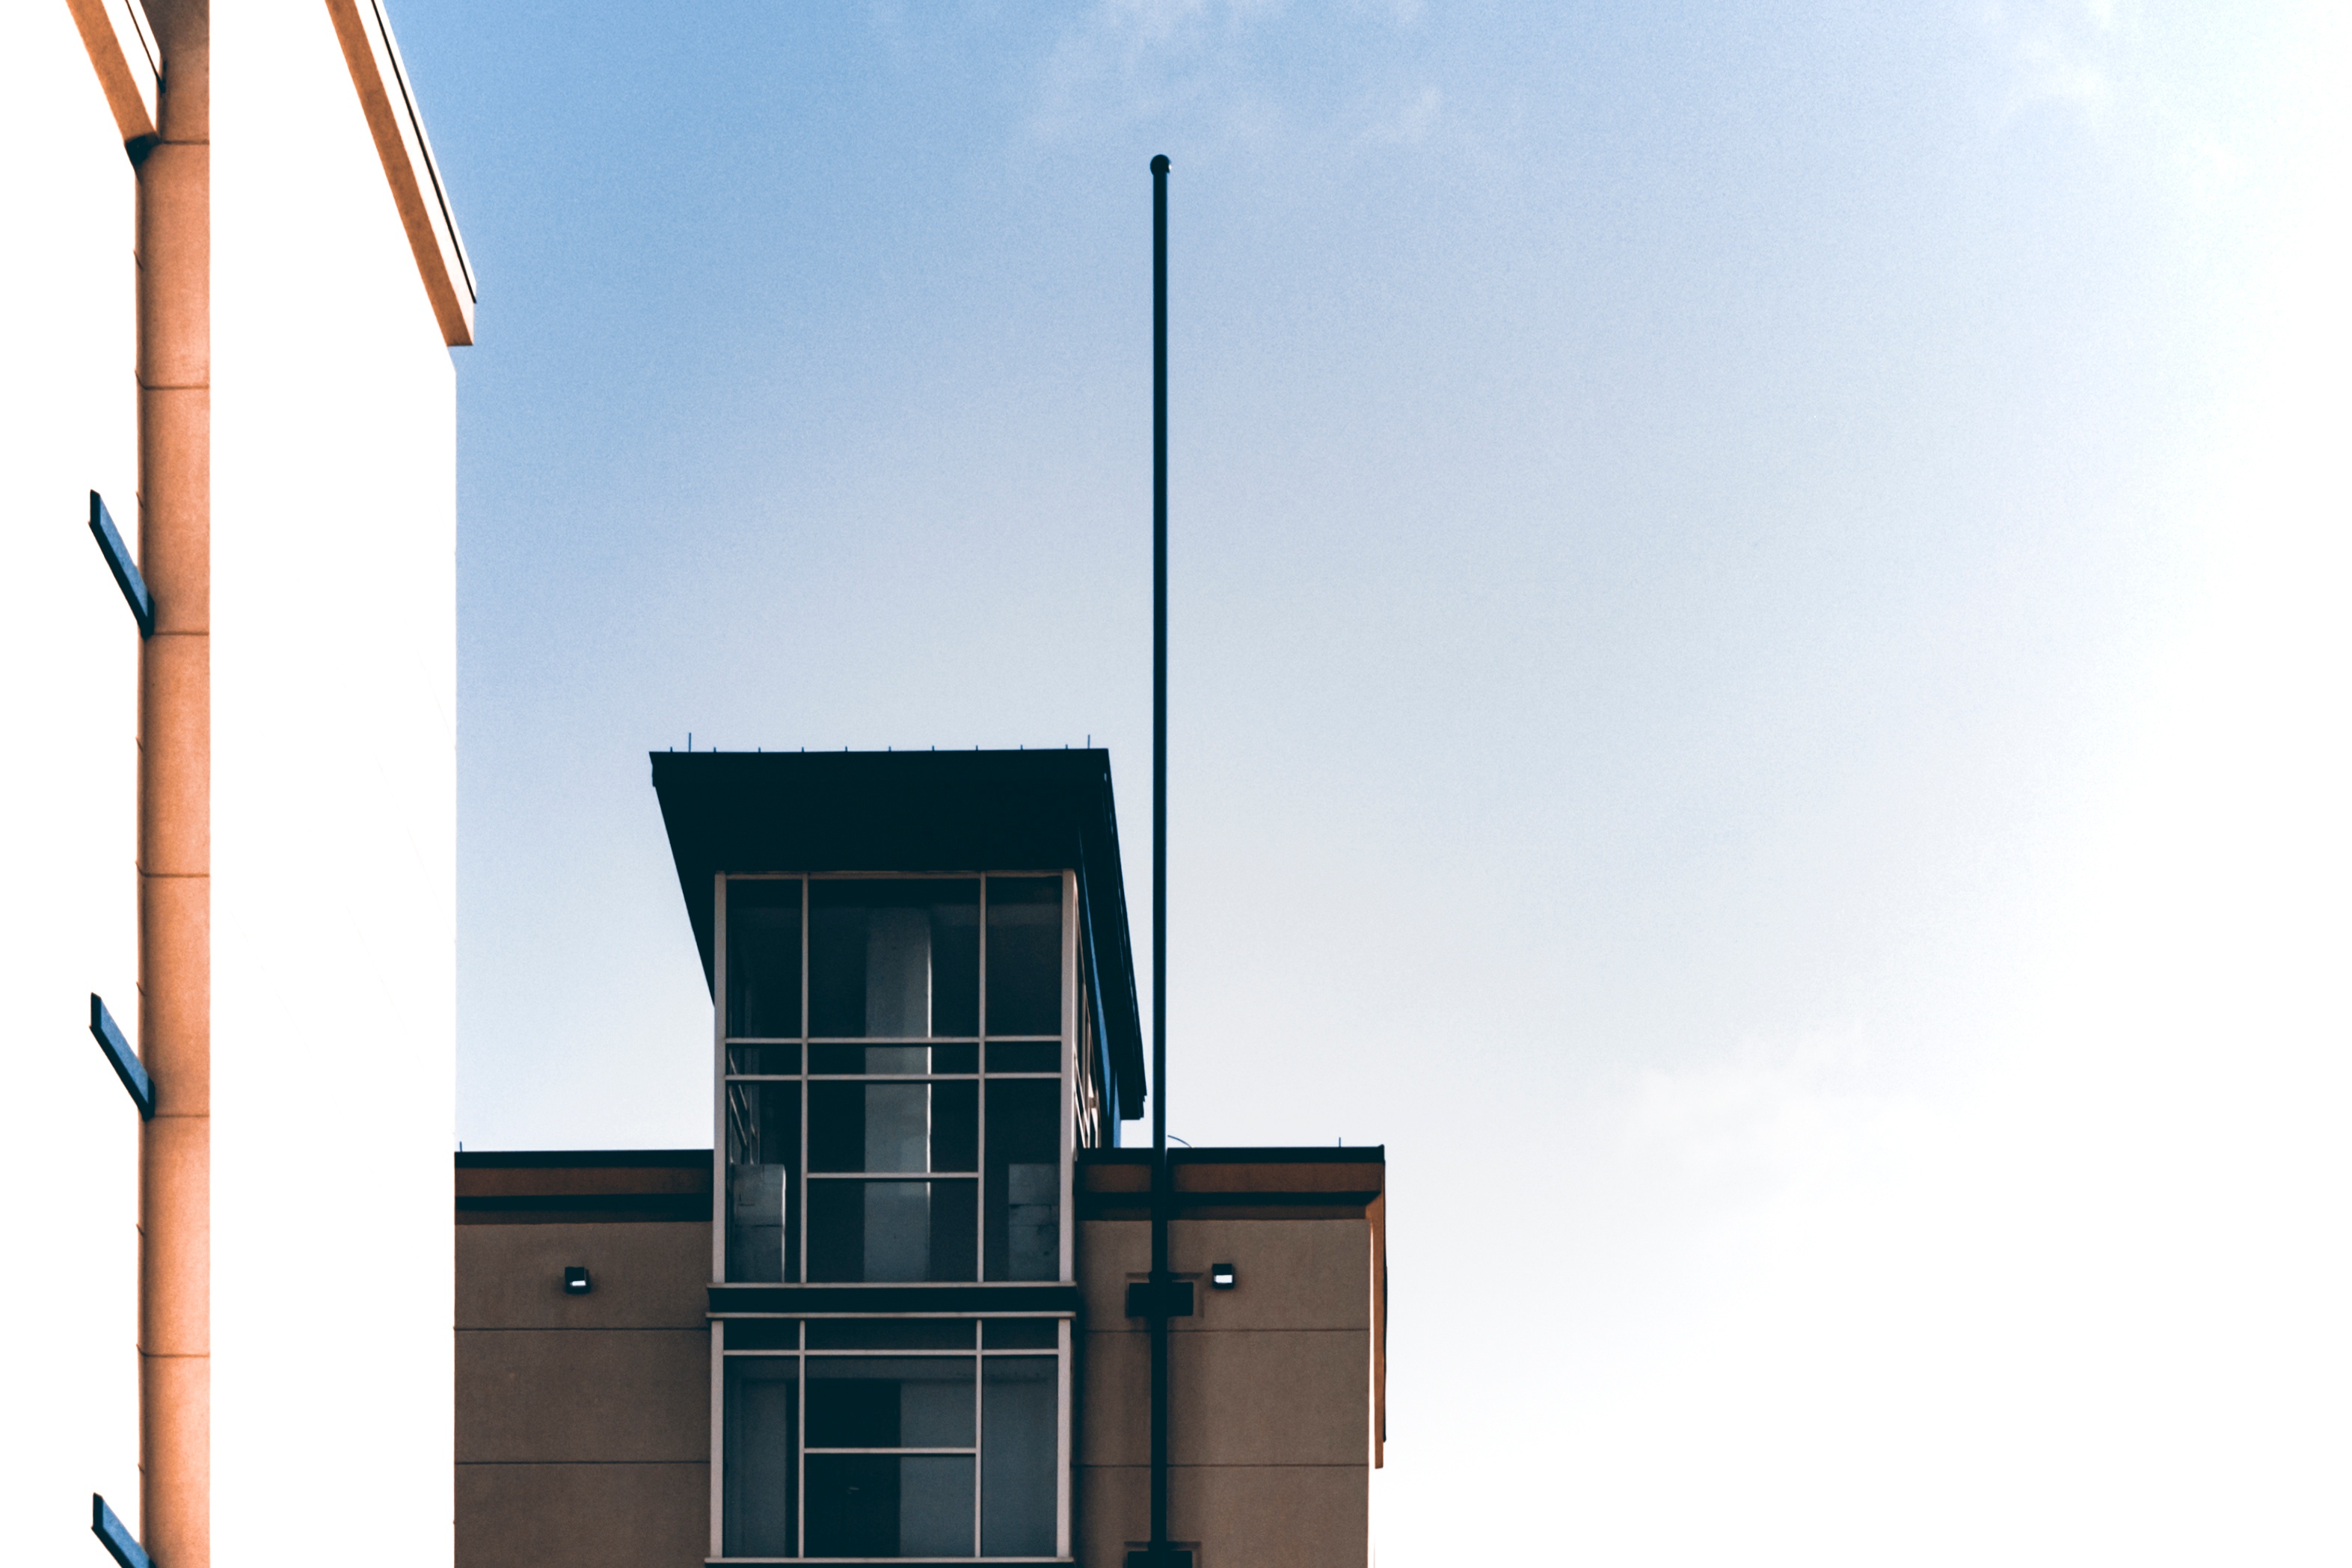
structure, wind, column, mast, chimney, facade, lighting, energy, product